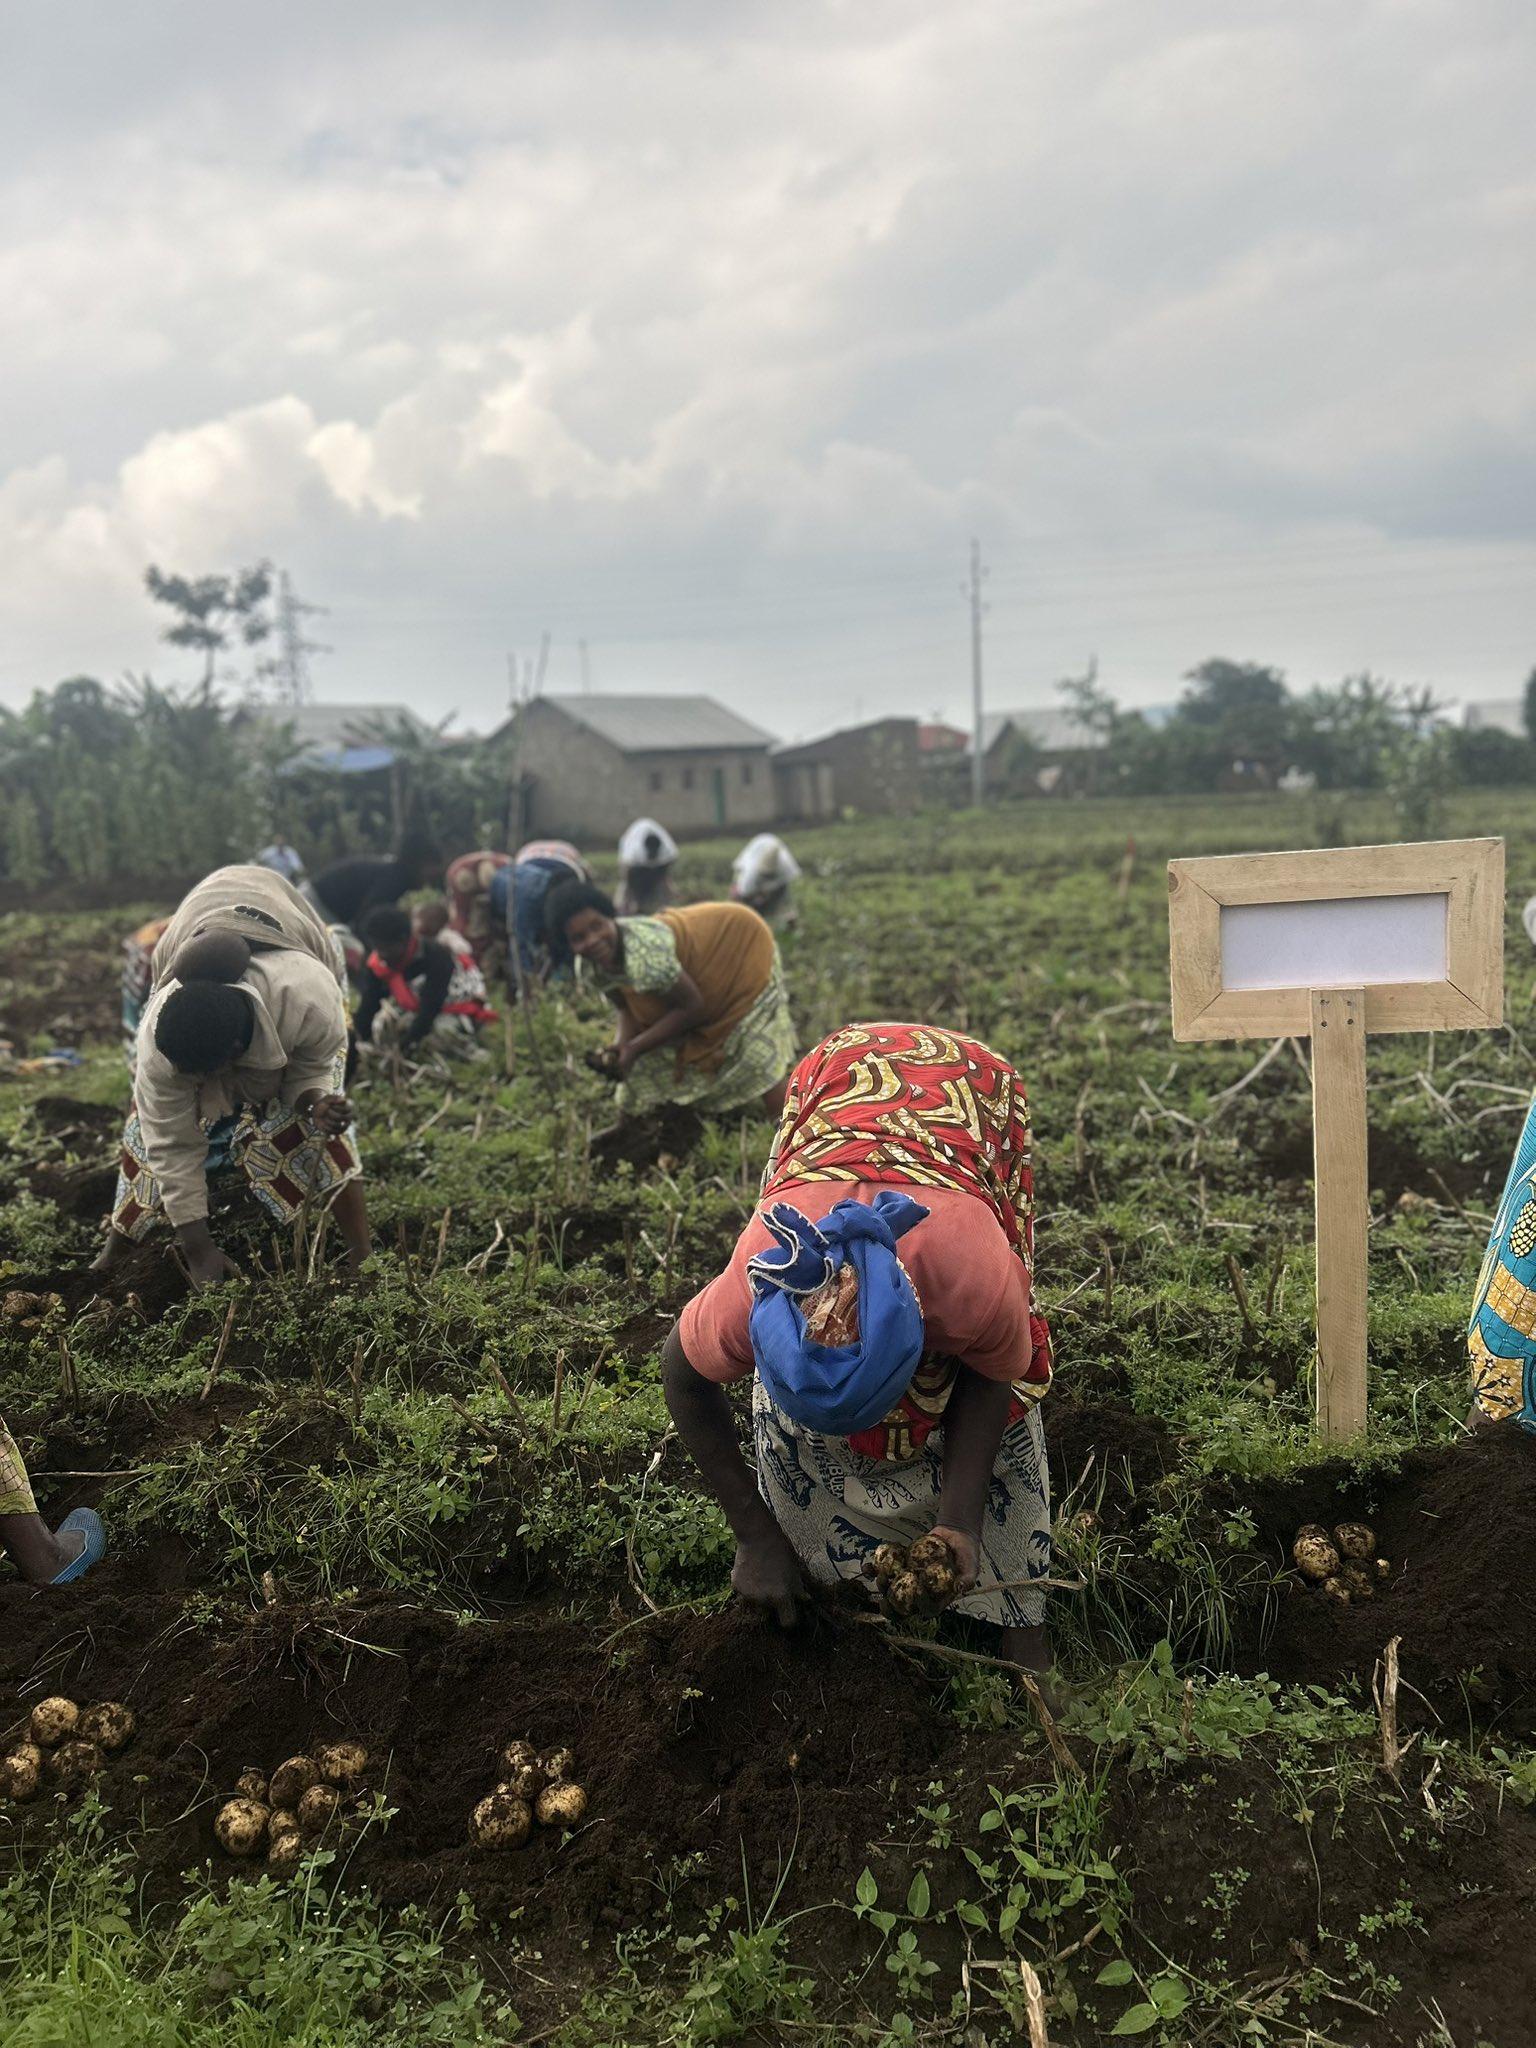
Wamama wakiwa shambani wakifanya shughuli ya uvunaji wa viazi, wakivichimbua kutoka katika ardhi na kuvipanga katika makundimakundi, tayari kwa kupelekwa sokoni kwa ajili ya mauzo.